History of Oceania

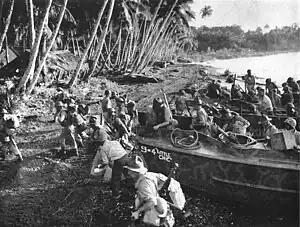
New Zealand troops land on Vella Lavella, in the Solomon Islands

One of the first land offensives in the Pacific theatre was the Occupation of German Samoa in August 1914 by New Zealand forces. The campaign to take Samoa ended without bloodshed after over 1,000 New Zealanders landed on the German colony, supported by an Australian and French naval squadron.